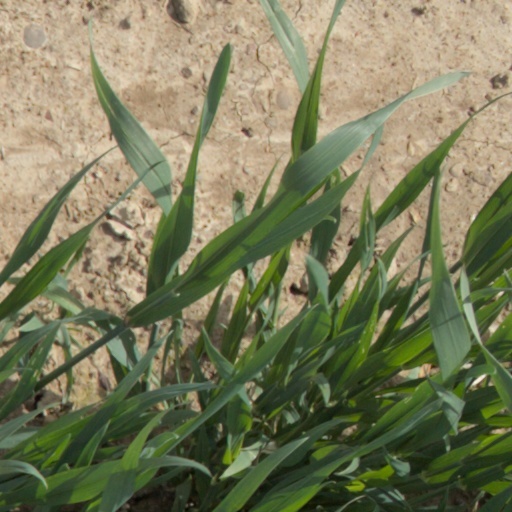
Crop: wheat